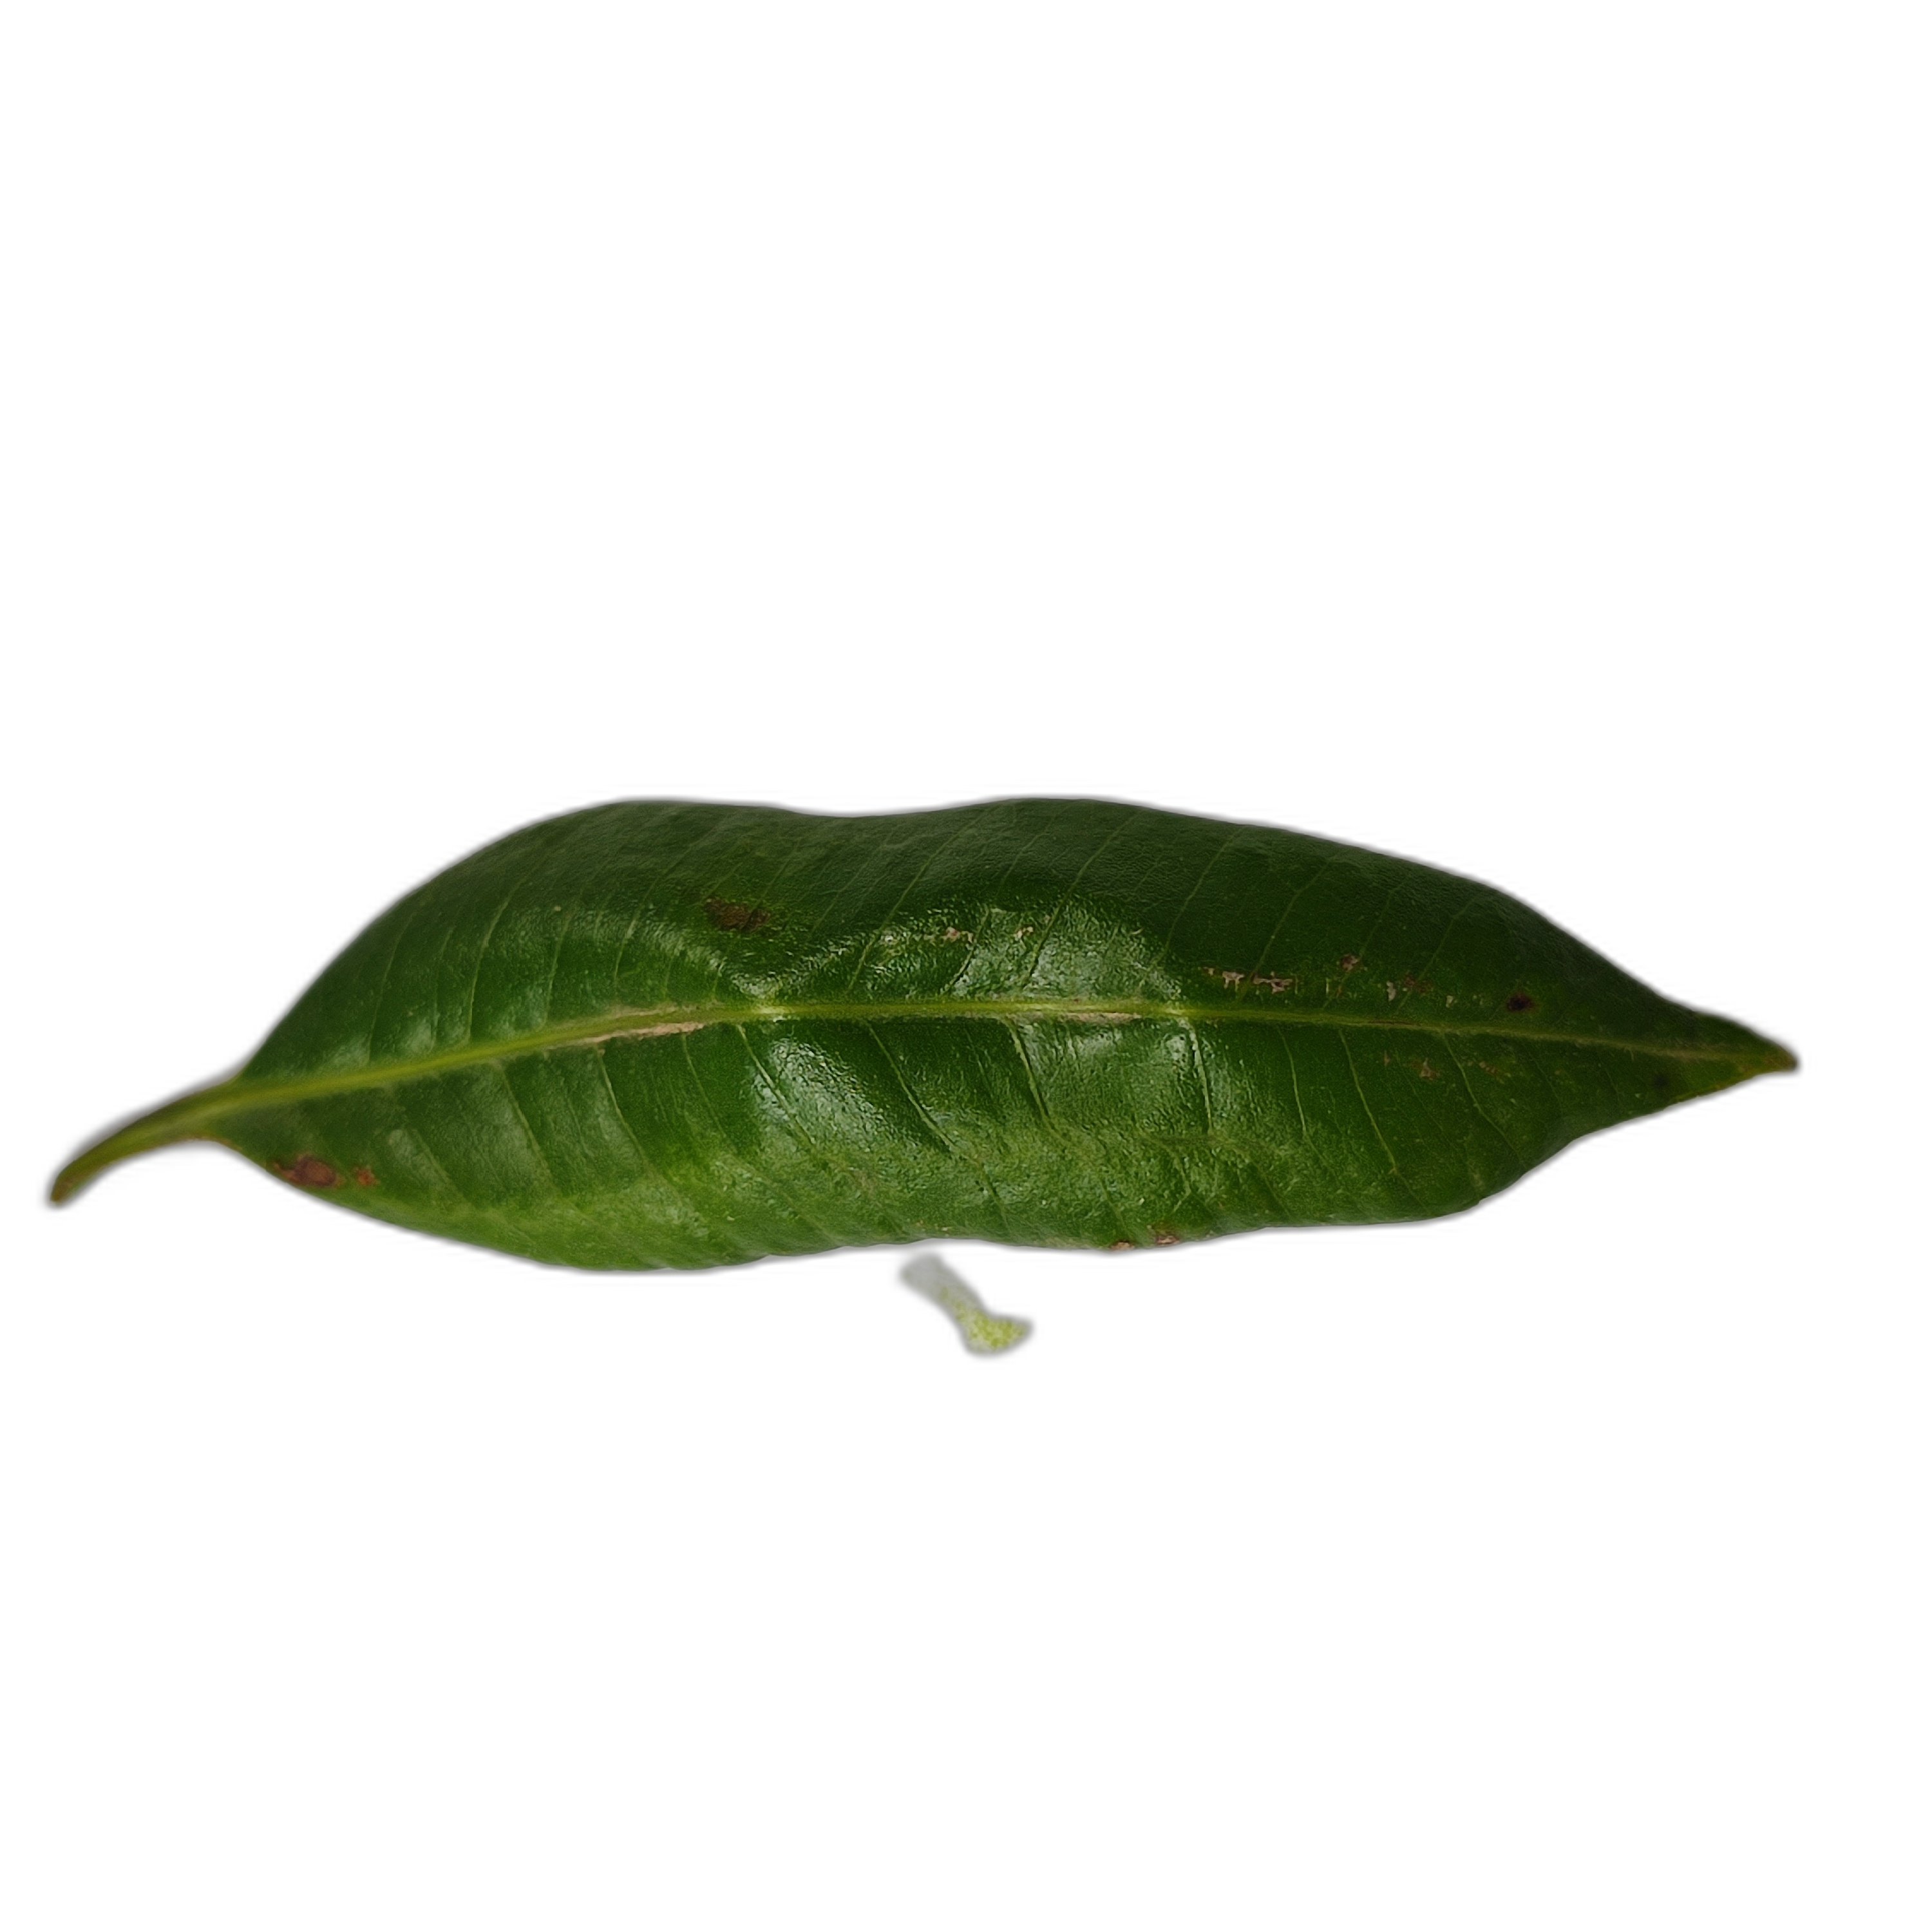
Label: healthy